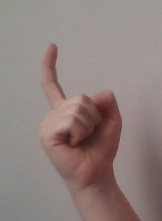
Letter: ra